San Antolín de Toques

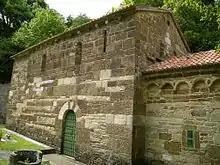
The church in 2008

The Church of San Antolín de Toques is a church in Toques, Galicia, Spain. Founded in the 10th century, it's one of the most complex buildings of the Middle Ages in Galicia, as it preserves elements and pieces from very different periods. It was declared a "Bien de Interés Cultural" in 1994.